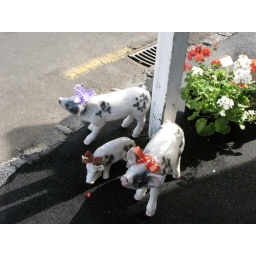
on sale outside a flower shop in Manukau area Auckland - cute